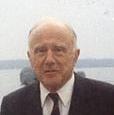
Age: 73